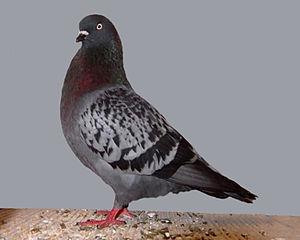
Le culbutant de Cologne est une race de pigeon domestique originaire de la région de Cologne en Allemagne, connue depuis le XIXᵉ siècle et perfectionnée après les années 1920. Elle est classée dans les pigeons de vol.